Izevbokun Oshodin

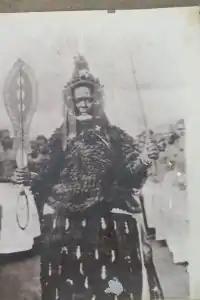
Chief Izevbokun Oshodin in full royal regalia during one of the royal festivals.

Izevbokun Oshodin (also Izevbokun Osodin) (c. 1850–1929) was a chief in the ancient Benin Empire in Edo State of Nigeria. He was one of the loyal lieutenants of Oba (king) Ovonramwen, the exiled ruler of Benin who worked with the British colonial authorities to administer what was left of the ancient kingdom of Benin after the Benin Massacre and the subsequent military operation against Benin that destroyed most of the city in 1897. He was first appointed a Warrant Chief and member of the Native Council constituted by the new British Resident. He was later appointed District Head of Benin Districts by the British colonial government from 1914-1924 and served as the District Head of Benin City from 1924-1929. He died on 11 April 1929 in Benin City during the reign of Oba Eweka II.